Muldergate

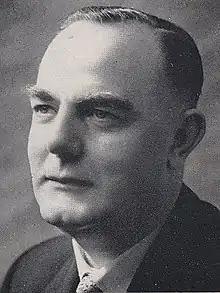

The Project had initially planned to arrange the sale of the "Rand Daily Mail", the most staunchly anti-apartheid national newspaper of the era, to Louis Luyt, a conservative business tycoon who would steer the paper in a more sympathetic editorial direction. When shareholders refused to sell to Luyt, the Project decided to establish an entirely new pro-government, but ostensibly independent, English-language newspaper. The "Citizen" was founded in 1976, at substantial expense, under Luyt, and recruited several popular conservative journalists. It lost significant amounts of money, and an overdraft facility had to be arranged. The "Citizen" is estimated to have cost the state R32 million or $37 million by the time Luyt pulled out in 1977. On some views, the eventual scandal "discredited" the "Citizen", which is still operational, for some years afterward.